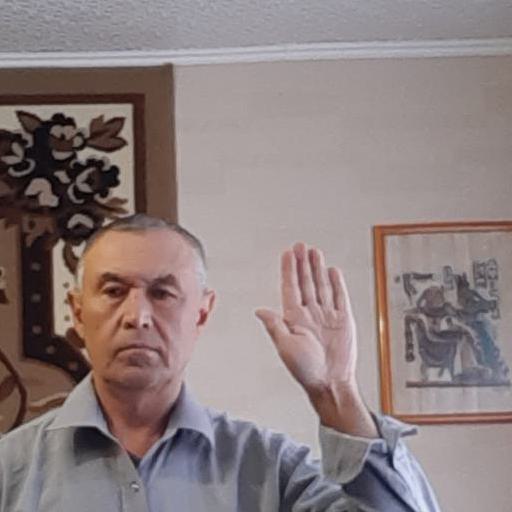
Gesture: stop